New Army

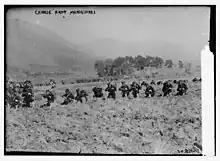
The New Army participating in manoeuvres.

The reforms listed above were the theoretical basis and the implementation of reform in reality differed greatly in practice. In 1904-1905 Yuan Shikai attempted to raise 10,000 men roughly a division but was blocked by the board of revenue as the figure of 3,000,000 taels required was seen as too heavy a burden. However, Yuan pursuant to the plan begin the training of large numbers of officers in his military schools. In light of the Russo-Japanese war Yuan consolidated the disparate forces in Zhili forming 3 divisions of Chinese and a brigade of bannermen which was to be increased with additional battalions. Yuan's troops attracted praise being compared to US troops in accuracy and of being well-armed with modern Mauser rifles. Yuan held divisional level in late 1904 manoeuvres with 2 divisions and the Manchu brigade a total of 13,100 men a key indicator in the quality of troops this led to 2 additional divisions being raised in 1905 for a total of 5 divisions and the Manchu brigade. In late 1905 Yuan changed his troops from the Beiyang organisation to the Lujun organisation as per the imperial military regulations.